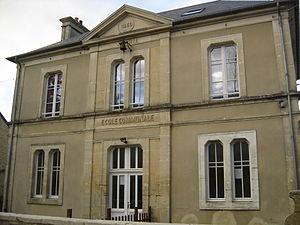
mairie, école communale édifiée en 1860
Commes est une commune française située dans le département du Calvados en région Normandie, peuplée de 401 habitants.